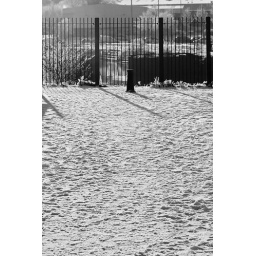
The lonely bollard in black and white